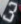
Number: 3